Tzav

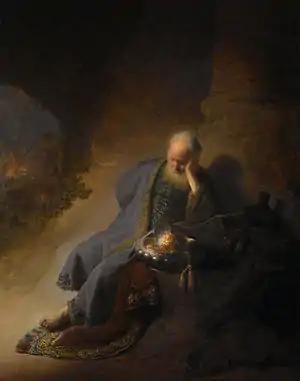
Jeremiah Lamenting the Destruction of Jerusalem (1630 painting by Rembrandt)

The haftarah for the parashah is Jeremiah 7:21–8:3 and 9:22–23.